Pierre de la Rue

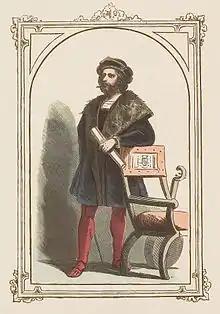
Imaginary 19th-century depiction of la Rue

Pierre de la Rue ( – 20 November 1518) was a Franco-Flemish composer and singer of the Renaissance. His name also appears as Piersson or variants of Pierchon and his toponymic, when present, as various forms of de Platea, de Robore, or de Vico. A member of the same generation as Josquin des Prez, and a long associate of the Habsburg-Burgundian musical chapel, he ranks with Agricola, Brumel, Compère, Isaac, Obrecht, and Weerbeke as one of the most famous and influential composers in the Netherlands polyphonic style in the decades around 1500.